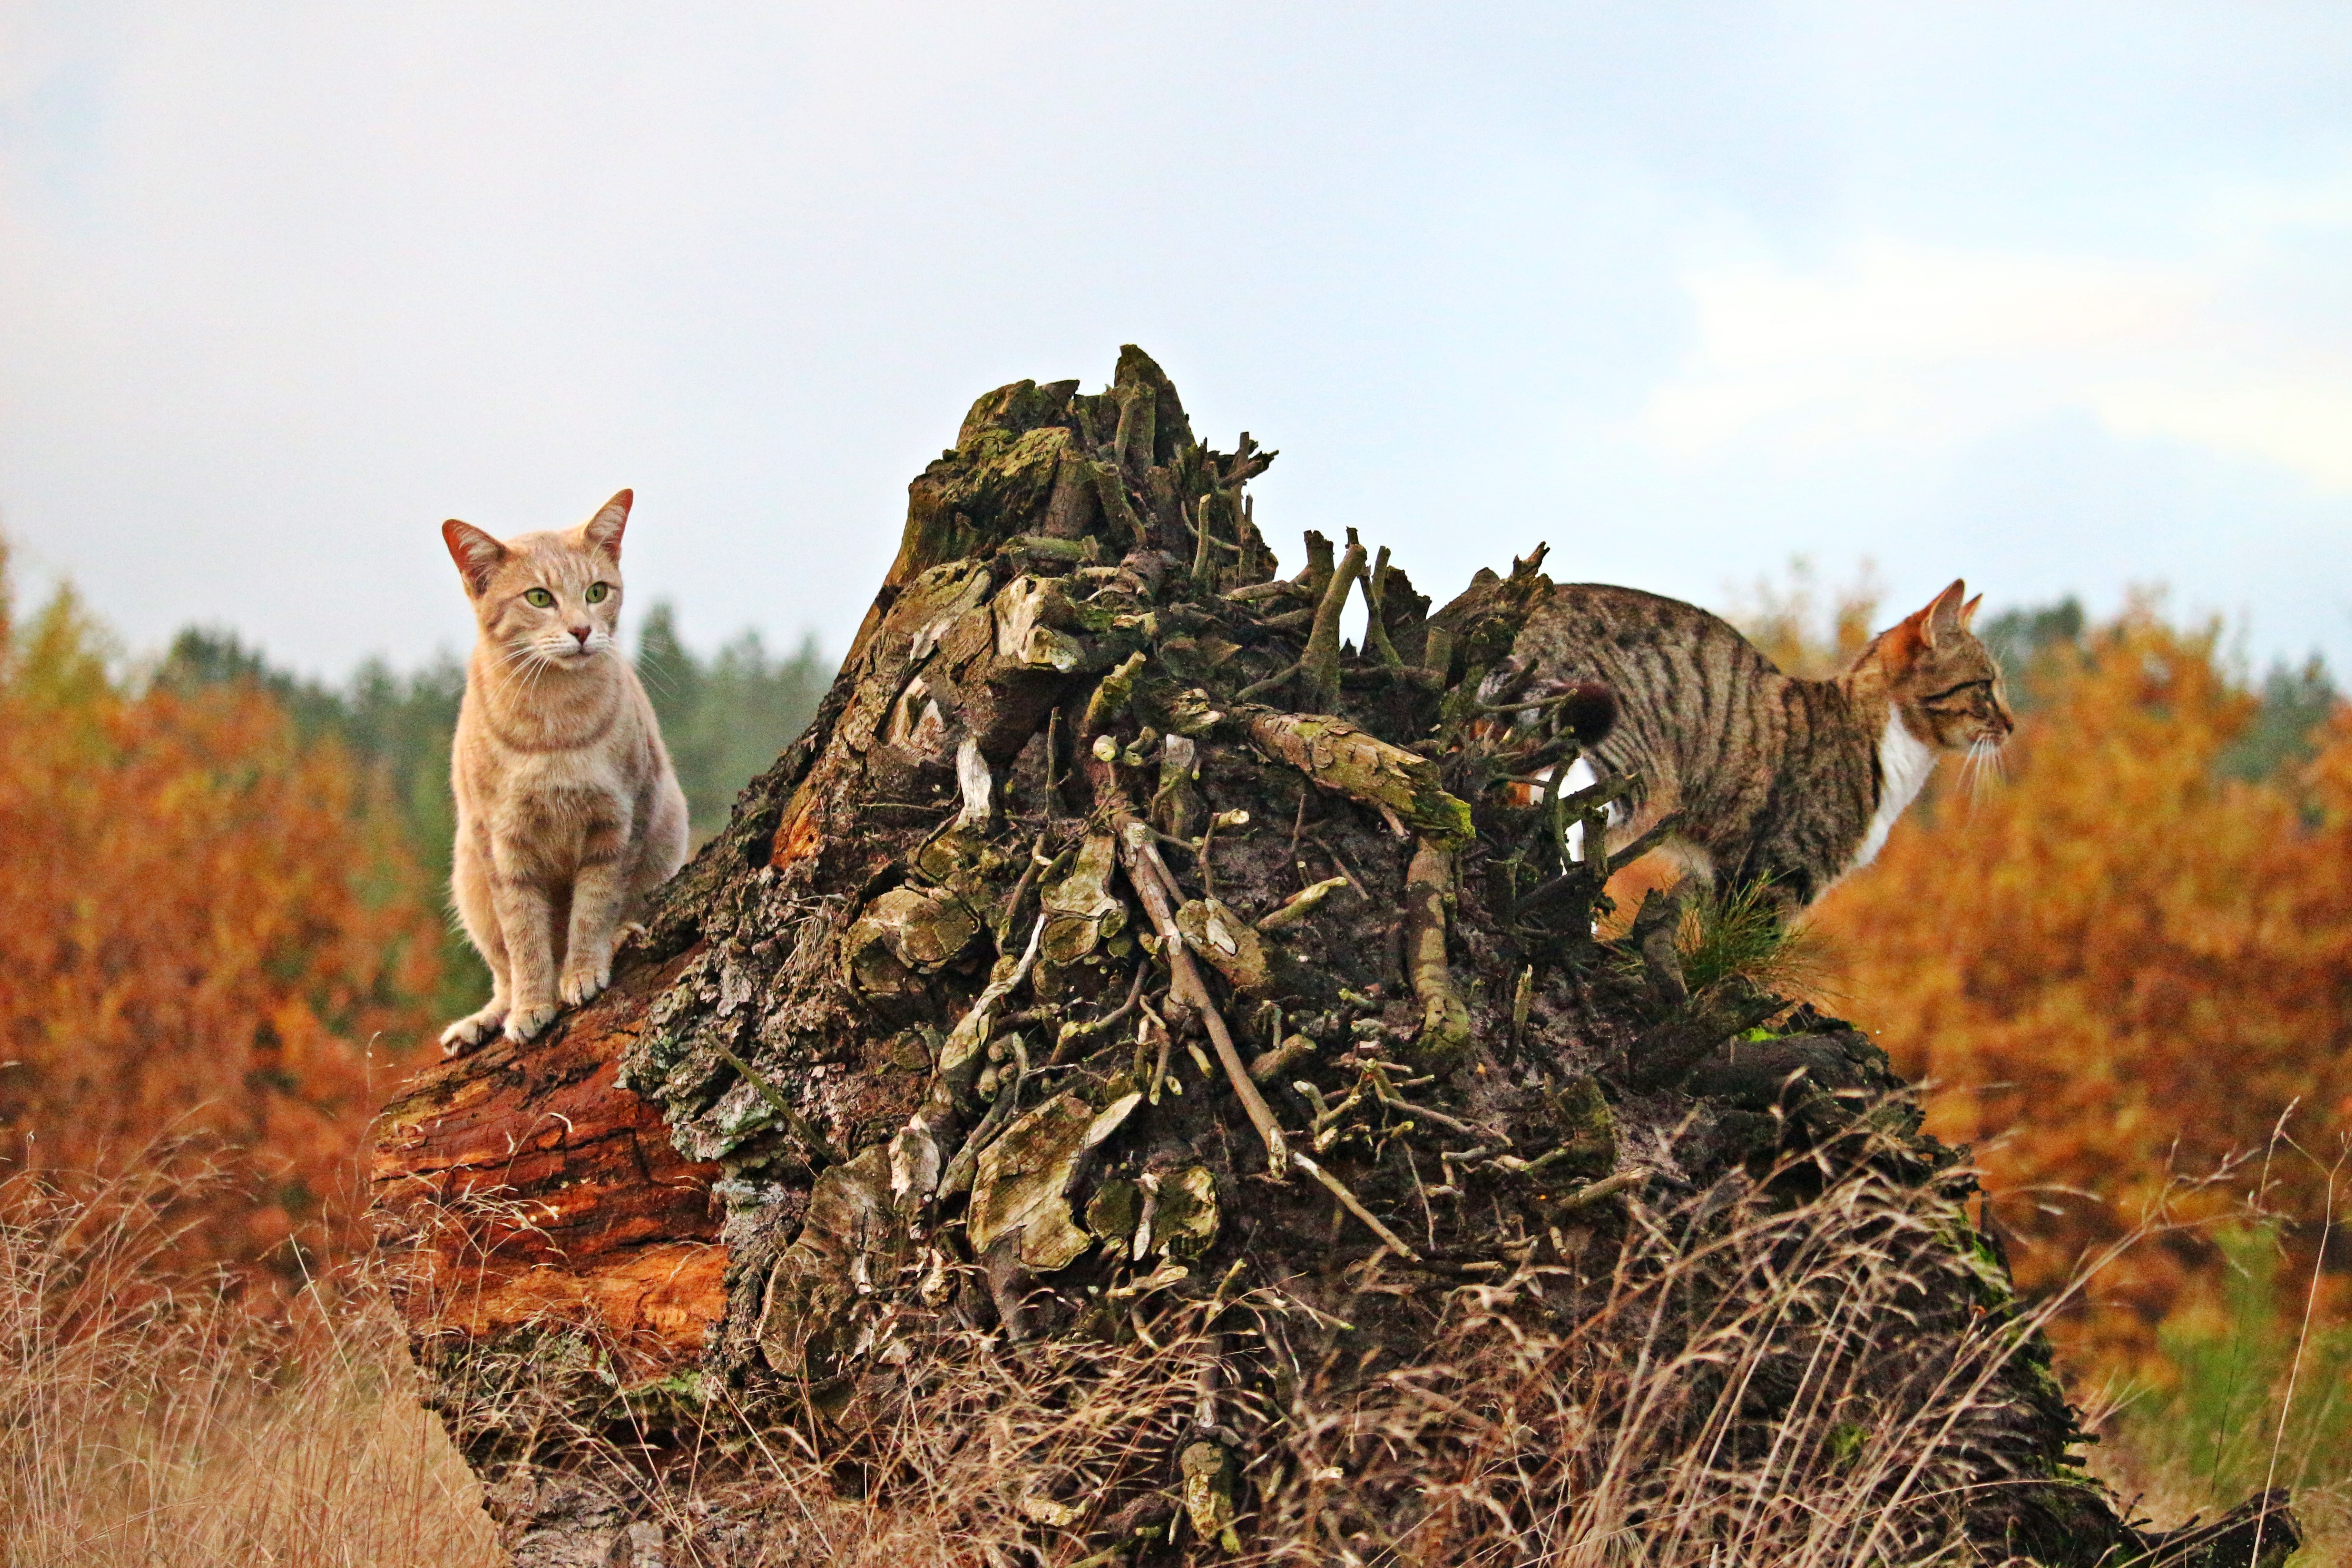
grass, wilderness, wildlife, kitten, cat, autumn, fauna, savanna, tree stump, mieze, safari, domestic cat, breed cat, mackerel, tiger cat